August Roosileht

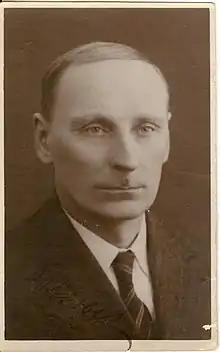
August Roosileht

August Roosileht (26 February 1887 in Einmani Parish, Järva County – 8 (or 9) August 1941 in Paide) was an Estonian graphic artist.